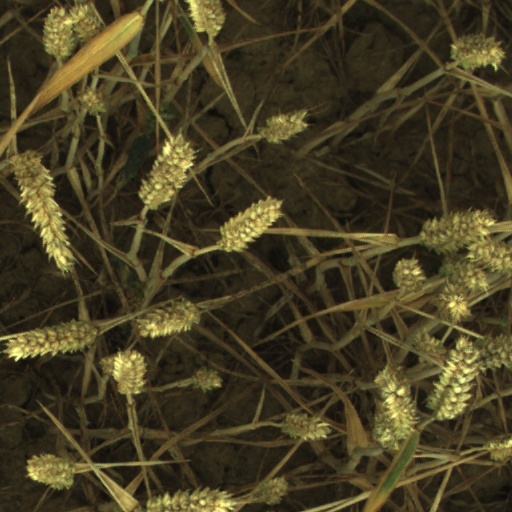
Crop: wheat